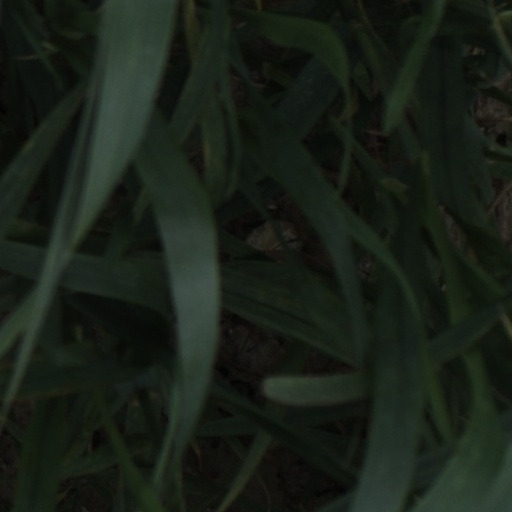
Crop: wheat